Carl Ludwig

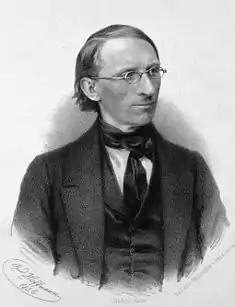
Carl Ludwig in 1856

Ludwig's name is prominent in the history of physiology, and he had a large share in bringing about the change in the method of that science that took place in the middle of the 19th century. With his friends Hermann Ludwig Ferdinand von Helmholtz, Ernst Wilhelm von Brücke, and Emil du Bois-Reymond, whom he met for the first time in Berlin in 1847, he rejected the assumption that the phenomena of living animals depend on special biological laws and vital forces different from those that operate in the domain of inorganic nature; and he sought to explain them by reference to the same laws as are applicable in the case of physical and chemical phenomena.